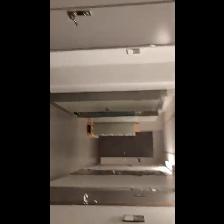
Label: NonHuman